Offenbach am Main

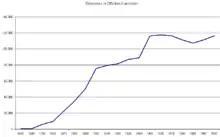
The development of the population in Offenbach between 1540 and 1997

Until the end of the 17th century, Offenbach remained a small town with less than a thousand inhabitants. With the coming into power of the count Johann Philipp in 1685, the city began to develop and the population rose steadily. In the 19th century the city became industrialized and the population increased even tenfold.